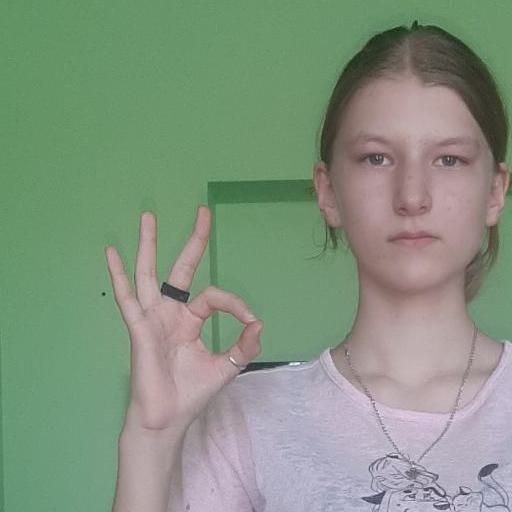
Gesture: ok